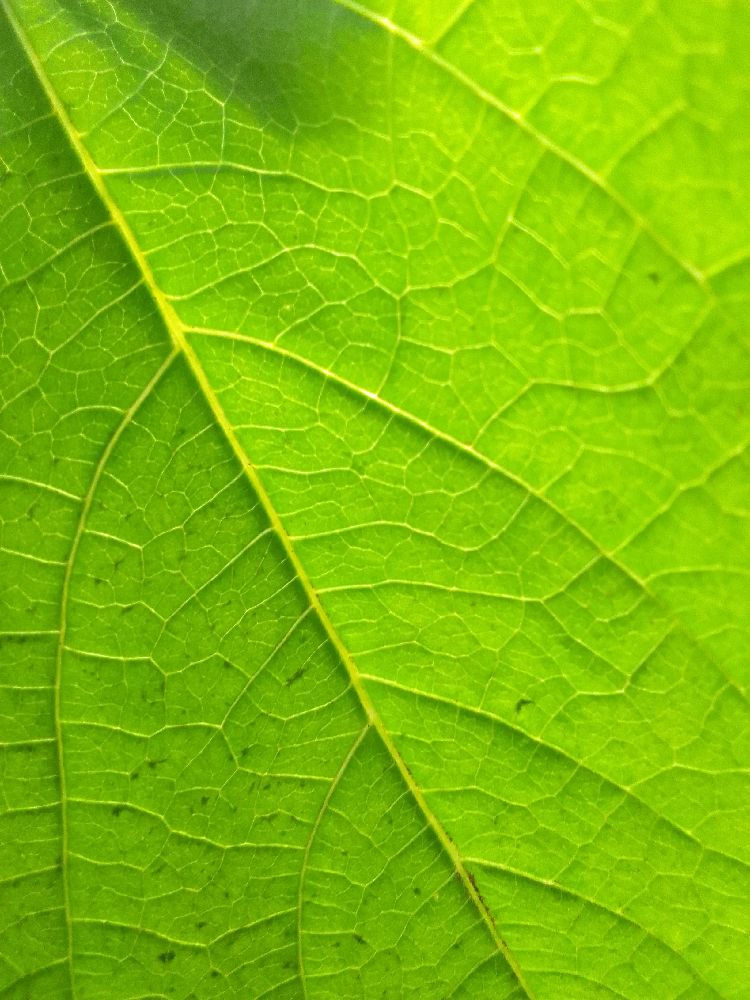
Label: healthy